Eric, or, Little by Little

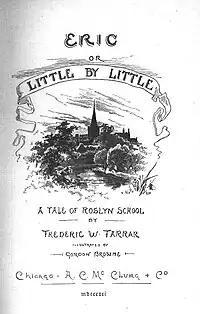
Title page from 1891 edition of the book.

He slowly gets beaten down by being punished erroneously for wrongdoings, getting bullied and such things as drinking, smoking and cheating. The end is tragic for Eric, as he loses everything.